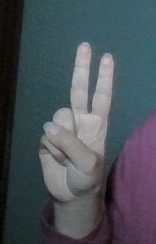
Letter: taa